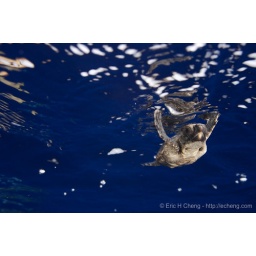
A juvenile hawksbill turtle in his first moments in the open ocean